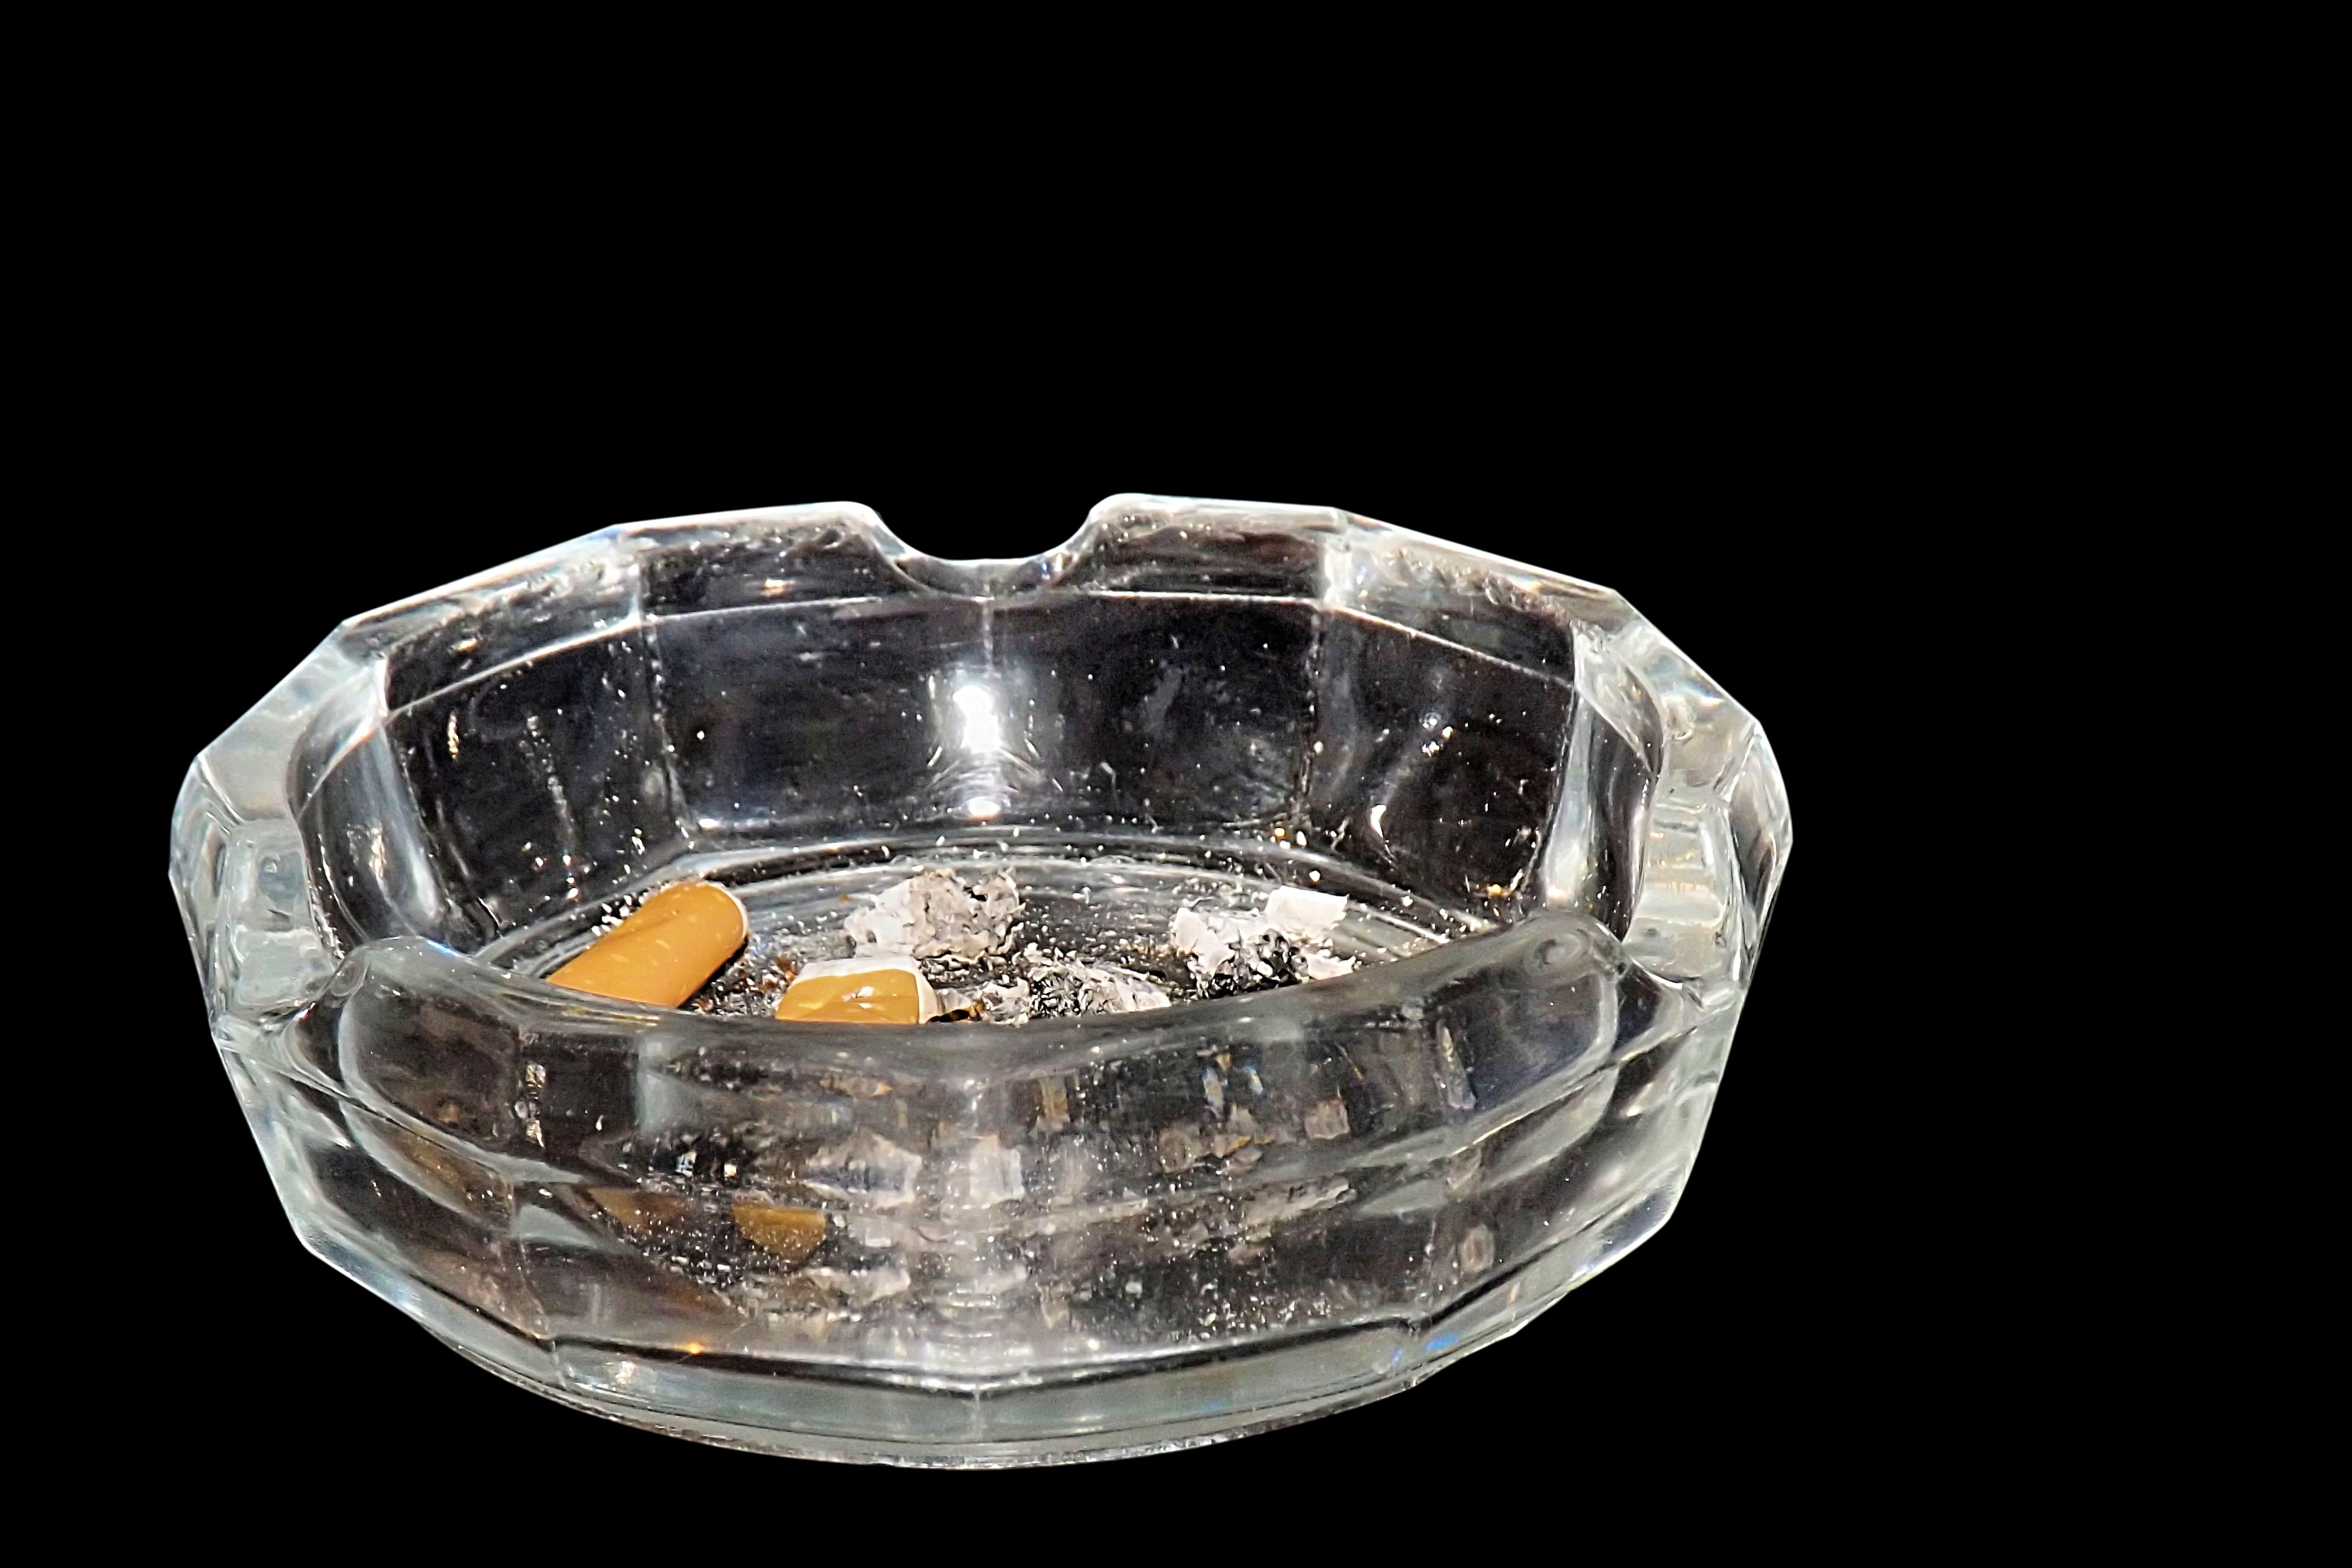
glass, smoking, bowl, lighting, jewellery, crystal, tilt, addiction, gemstone, unhealthy, ashtray, plastic wrap, cigarette butts, fashion accessory